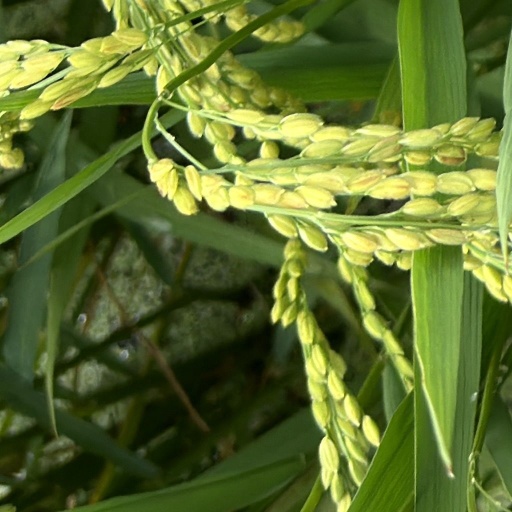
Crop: rice